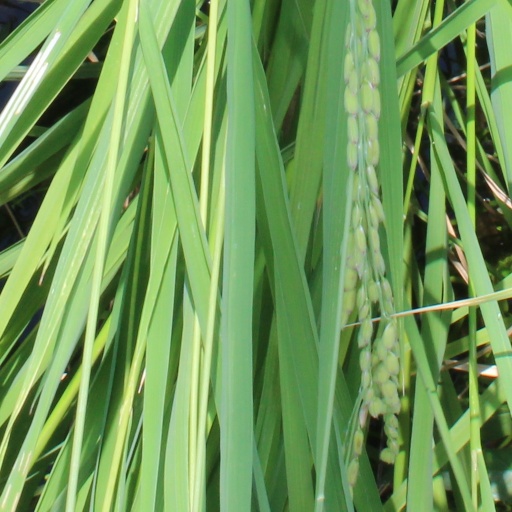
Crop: rice